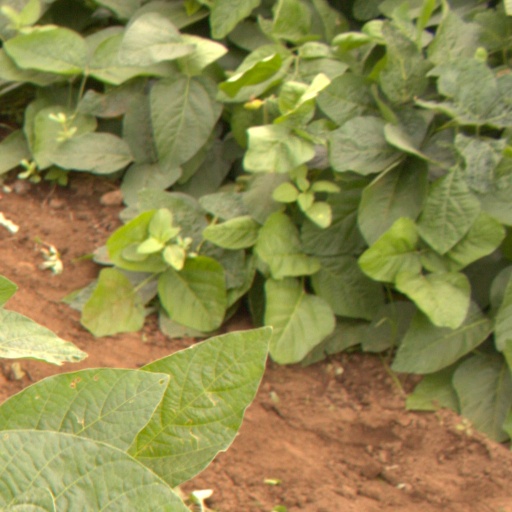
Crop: soybean